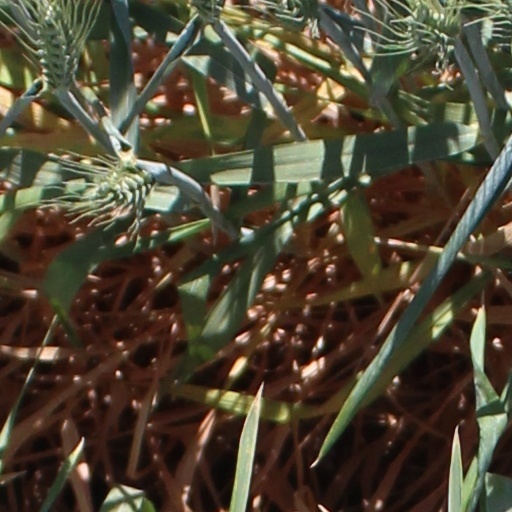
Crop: wheat